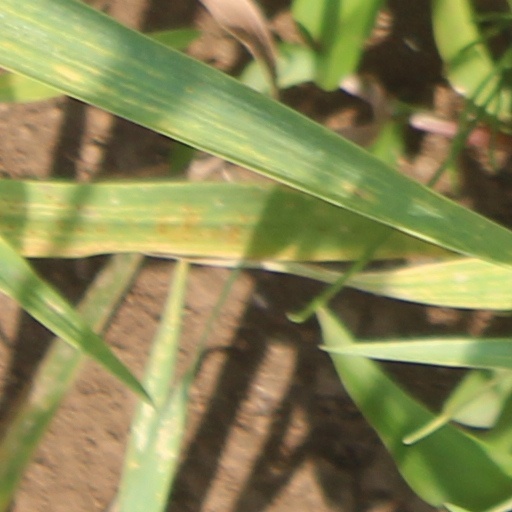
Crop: wheat